NS VIRM

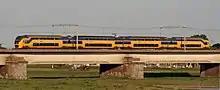
Complete view of four carriage unit.

The second and third generation of VIRM were new sets built to the 4 and 6 coach formations, at the same time as the first generation were rebuilt. These were numbered 95xx (4 car units) and 87xx (6 car units). These sets featured different seats, which were also in the new coaches placed inside the first generation sets.